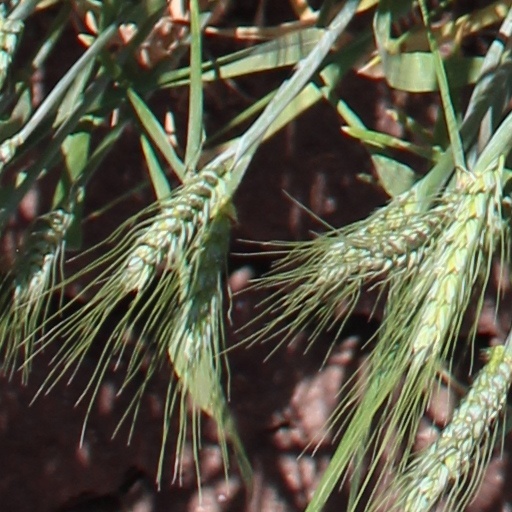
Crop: wheat